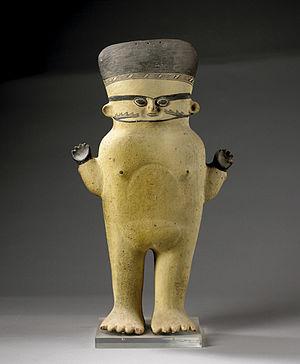
Statue féminine, Pérou
Le musée de la Castre est un musée de Cannes installé dans les vestiges du château médiéval des moines de Lérins au Suquet. Labellisé « Musée de France », il présente des collections appartenant à la ville de Cannes : arts primitifs d'Himalaya-Tibet, Arctique, Amérique pré-colombienne, Océanie, antiquités méditerranéennes, instruments de musique du monde d'Asie, Afrique, Océanie, Amérique, peinture de paysage du XIXᵉ siècle avec les petits maîtres de Provence.